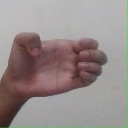
अक्षर: ख